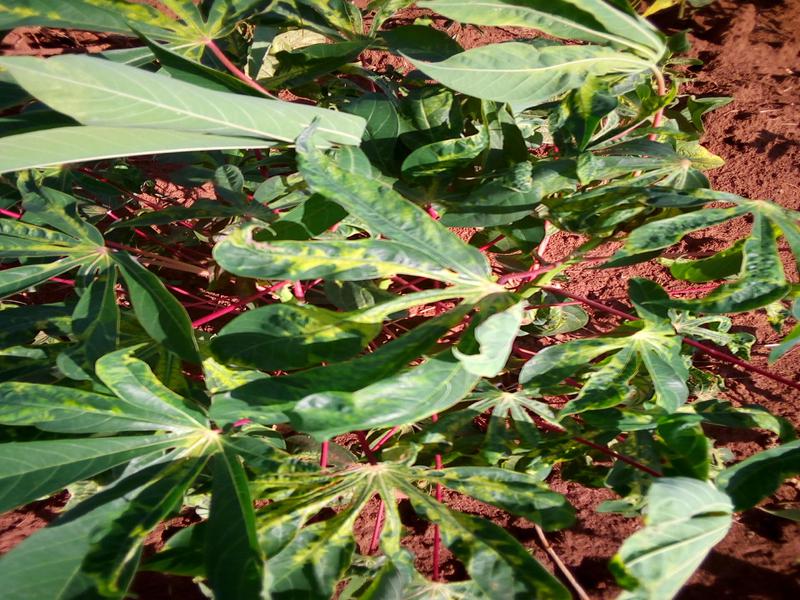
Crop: cassava
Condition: mosaic_disease